Adler 2.5-litre

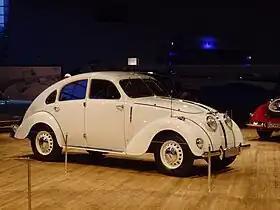

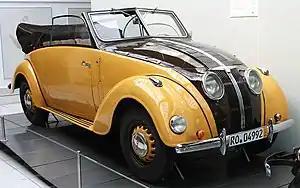
Adler 2.5-litre 2-seater cabriolet

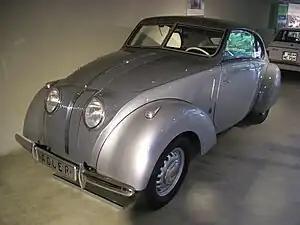
The rear wheels on the Sport-Limousine were largely covered by the bodywork (“spats”), a styling cue which in 1939 was adopted on the saloon and cabriolet models as well.

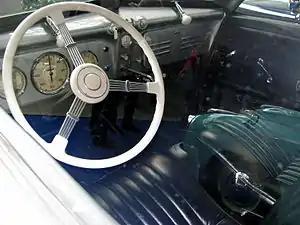
The gear lever on the Autobahn Adler, though partially hidden by the steering wheel in this picture, can here be seen sticking out from the centre of the dash board.

The Adler 2.5-litre (in German Adler 2,5 Liter) was a sensation when first presented by Adler at the Berlin Motor Show early in 1937, although this did not convert into correspondingly sensational sales.